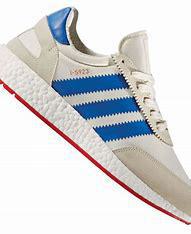
Brand: Adidas
Model: Iniki Runner